DNA nanoball sequencing

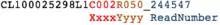
Anatomy of a BGI sequencer read name

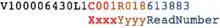
Anatomy of an MGI sequencer read name

Read names can be parsed to extract three variables describing the physical location of the read on the patterned array: (1) tile/region, (2) x coordinate, and (3) y coordinate. Note that, due to the order of these variables, these read names cannot be natively parsed by Picard MarkDuplicates in order to identify optical duplicates. However, as there are none on this platform, this poses no problem to Picard-based data analysis.